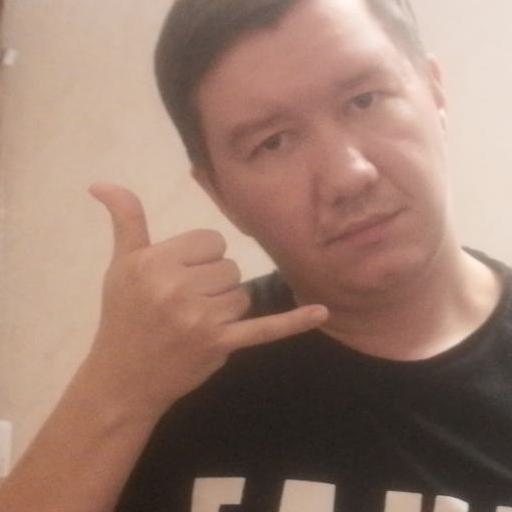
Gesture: call